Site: brandenburg
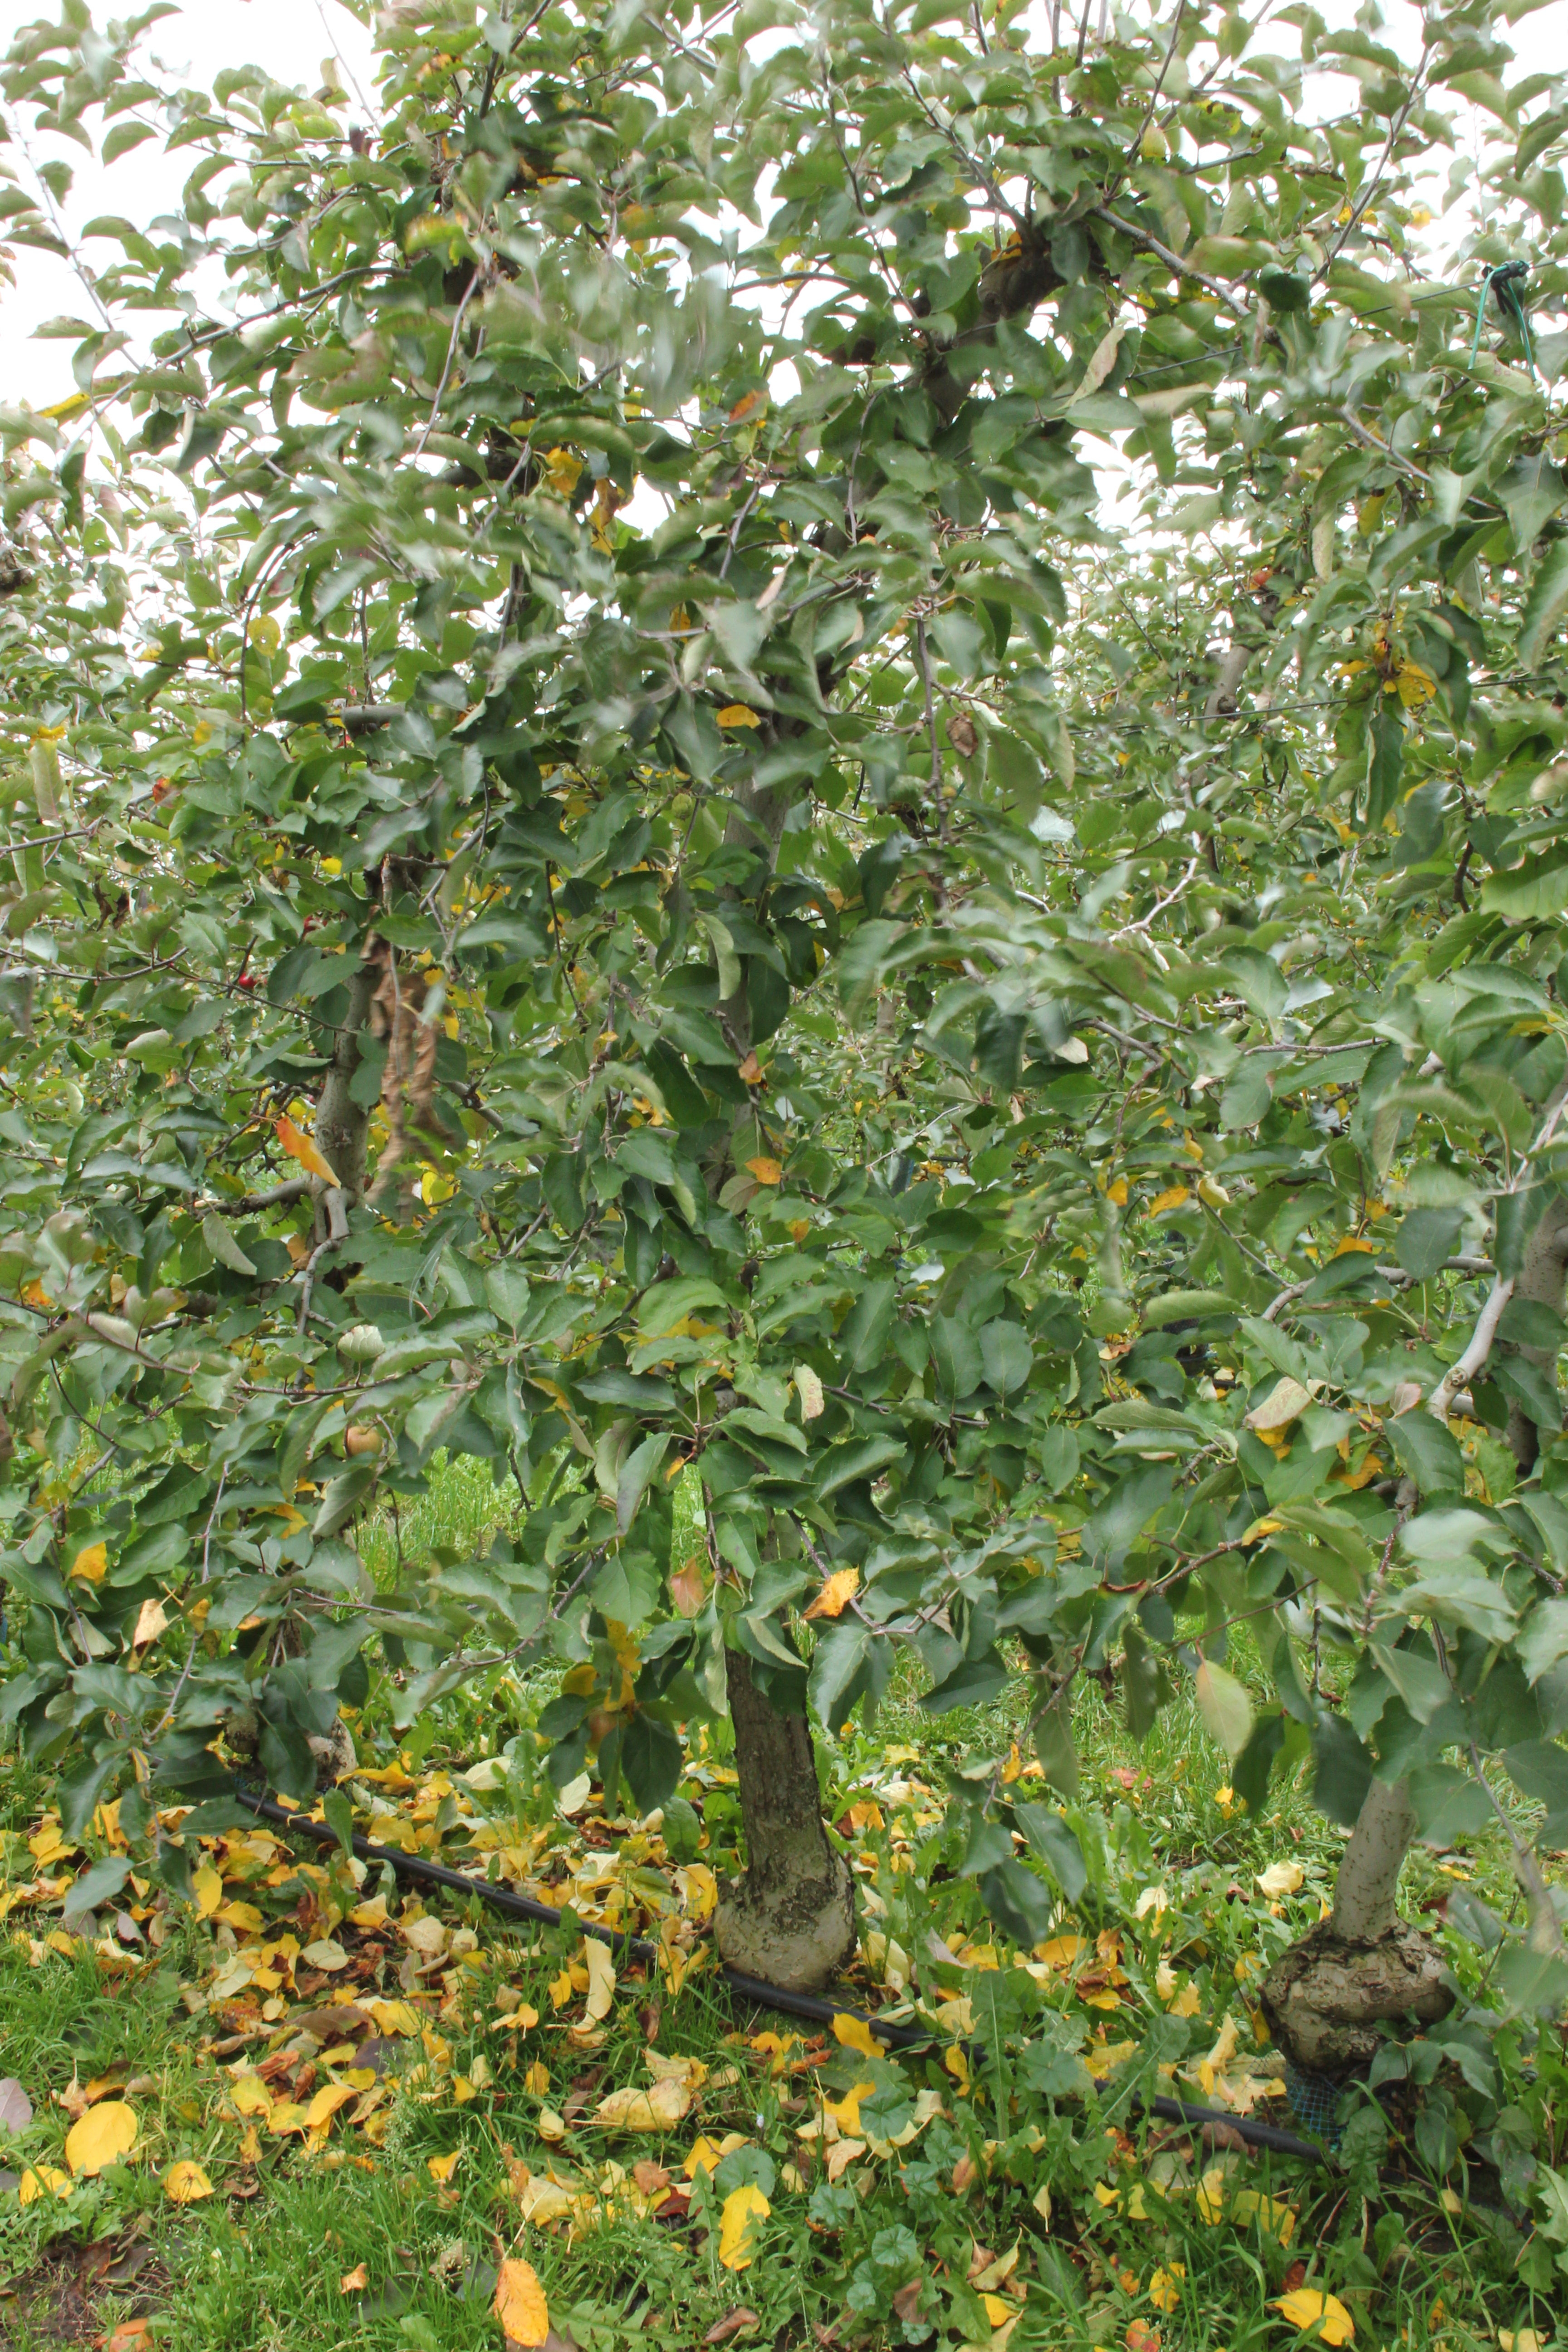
Growth stage (BBCH 91): Senescence, beginning of dormancy